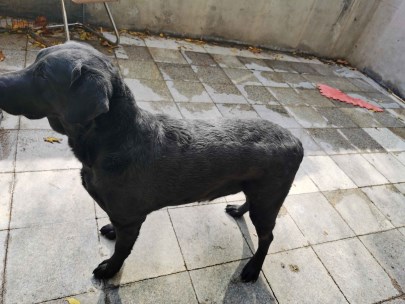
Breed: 3580-n000122-Labrador_retriever